Health in Oman

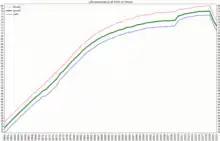
Life expectancy in Oman

Life expectancy at birth in 2013 was 74 for men and 79 for women.